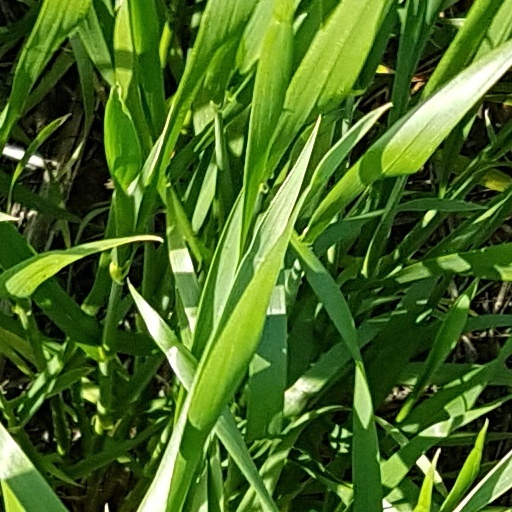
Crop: wheat